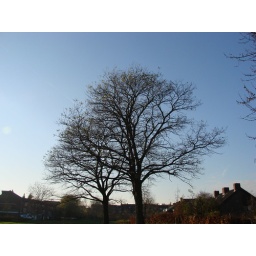
tree against a perfect blue sky